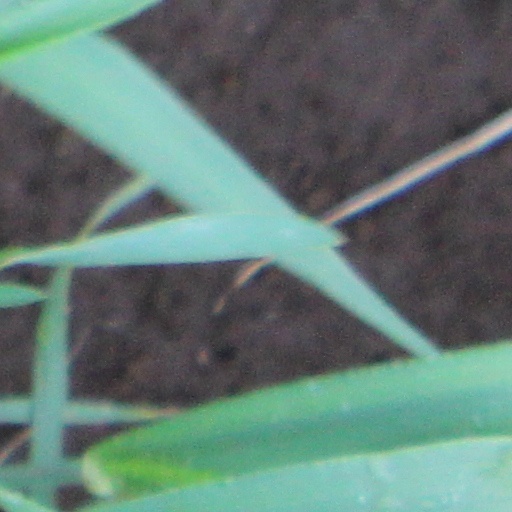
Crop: wheat